Religion in the United Kingdom

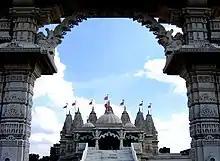
The Neasden Temple is the second largest temple of Hinduism in Europe.

The Catholic Church has separate national organisations for England, Wales, and Scotland, which means there is no single hierarchy for the Catholic Church in the United Kingdom. There is, however, a single apostolic nuncio to Great Britain, presently Archbishop Miguel Maury Buendía. Catholicism is the second largest denomination in England and Wales, with around five million members, mainly in England. Catholicism is also Scotland's second largest Christian denomination, representing a fifth of the population. Catholicism is the largest single denomination of Christianity in Northern Ireland and in the 2021 census, for the first time since the establishment of the state, the Catholic Church attained a plurality (42.3%) of the Northern Irish population. The apostolic nuncio to the whole of Ireland (both Northern Ireland and the Republic of Ireland) is Luis Mariano Montemayor. Members of the Eastern Catholic Churches in the United Kingdom are served by their own clergy and do not belong to the Latin Church dioceses but are still in full communion with the Bishop of Rome.